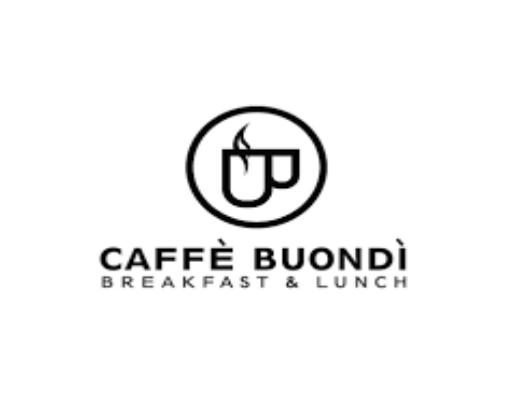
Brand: Buondi
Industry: Food